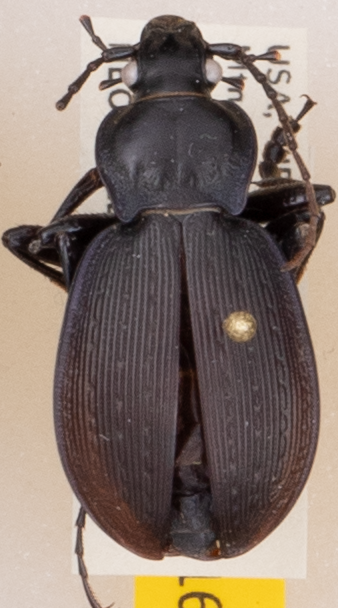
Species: Carabus goryi
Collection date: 2021-08-10
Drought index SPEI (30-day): -2.09
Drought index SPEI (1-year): -0.058
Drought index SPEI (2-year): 1.01